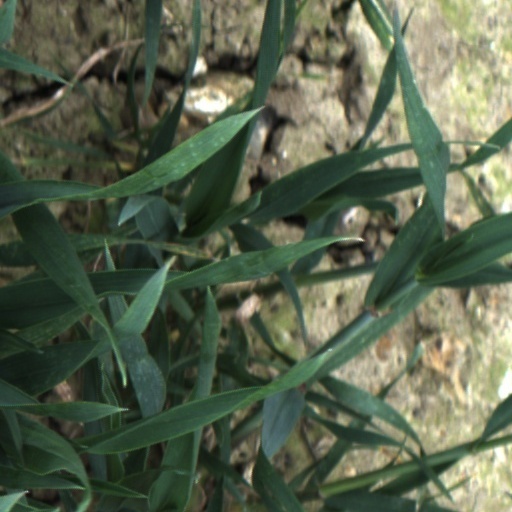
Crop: wheat